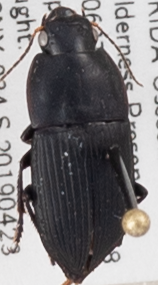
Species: Anisodactylus haplomus
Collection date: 2019-04-23
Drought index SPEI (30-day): -0.764
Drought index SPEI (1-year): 1.69
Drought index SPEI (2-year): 1.93